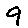
Label: 9